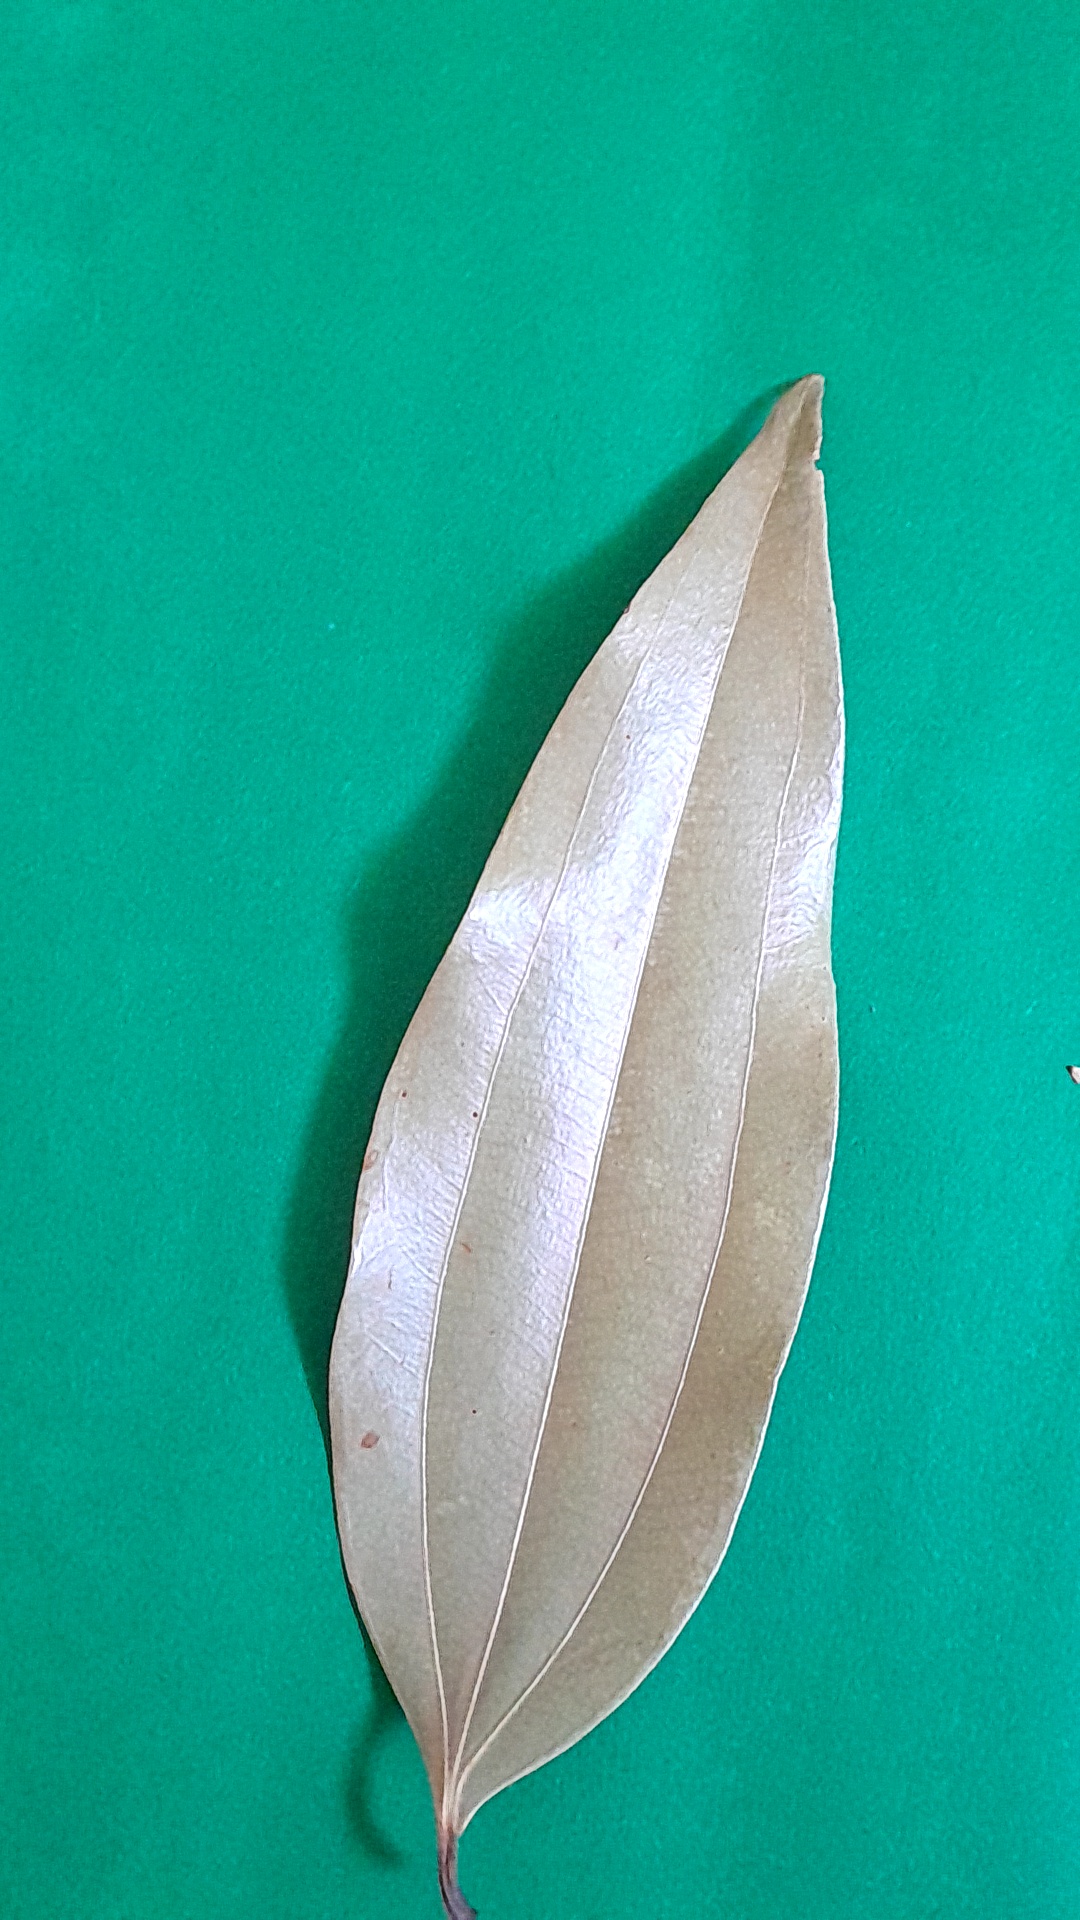
Label: Dry Leaf